Noisy-le-Grand – Mont d'Est station

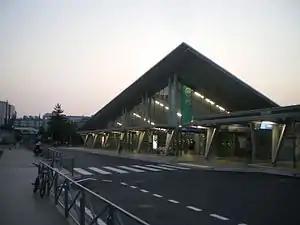
The station building seen from the bus station.

Noisy-le-Grand–Mont d'Est station is a train station in Noisy-le-Grand, Seine-Saint-Denis, under Les Arcades department store.